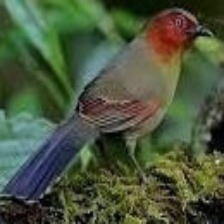
Species: SCARLET FACED LIOCICHLA
Scientific name: LIOCICHLA RIPPONI